Chalcis

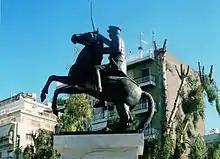
A statue of Mordechai Frizis

The town is now connected to mainland Greece by two bridges, the "Sliding Bridge" in the west at the narrowest point of the Euripus Strait and a suspension bridge.